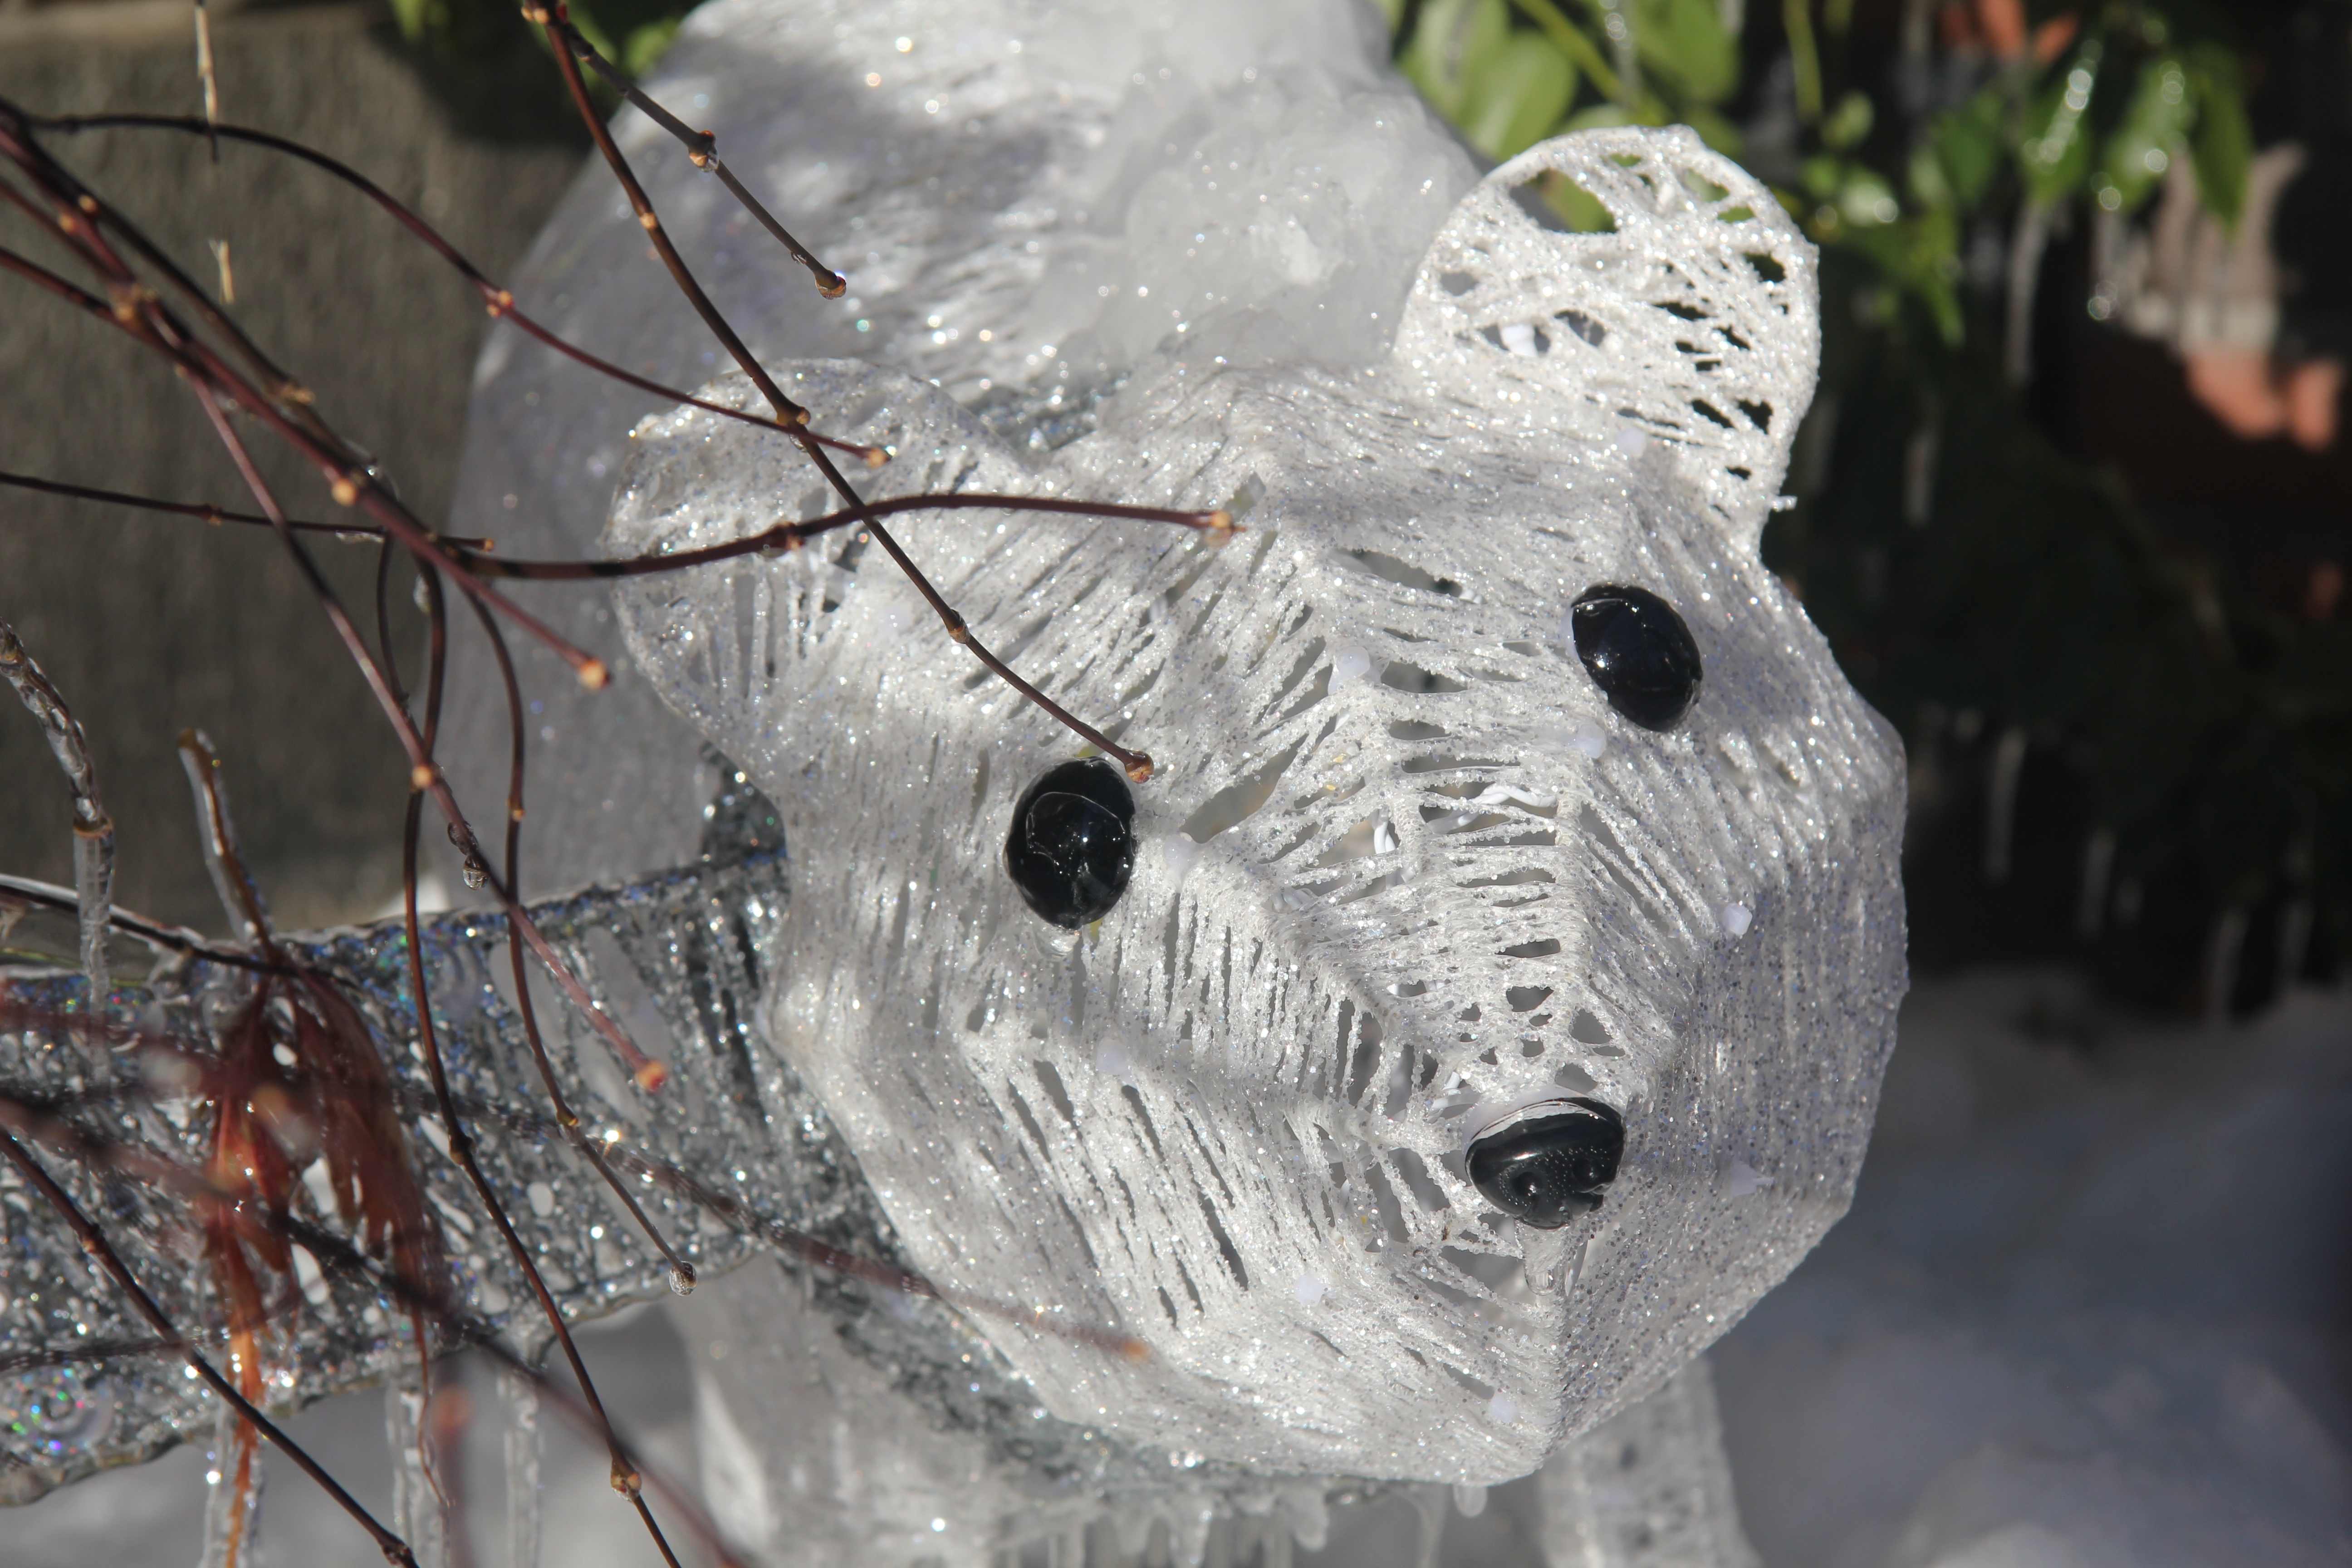
outdoor, snow, winter, flower, bear, decoration, polar bear, sculpture, art